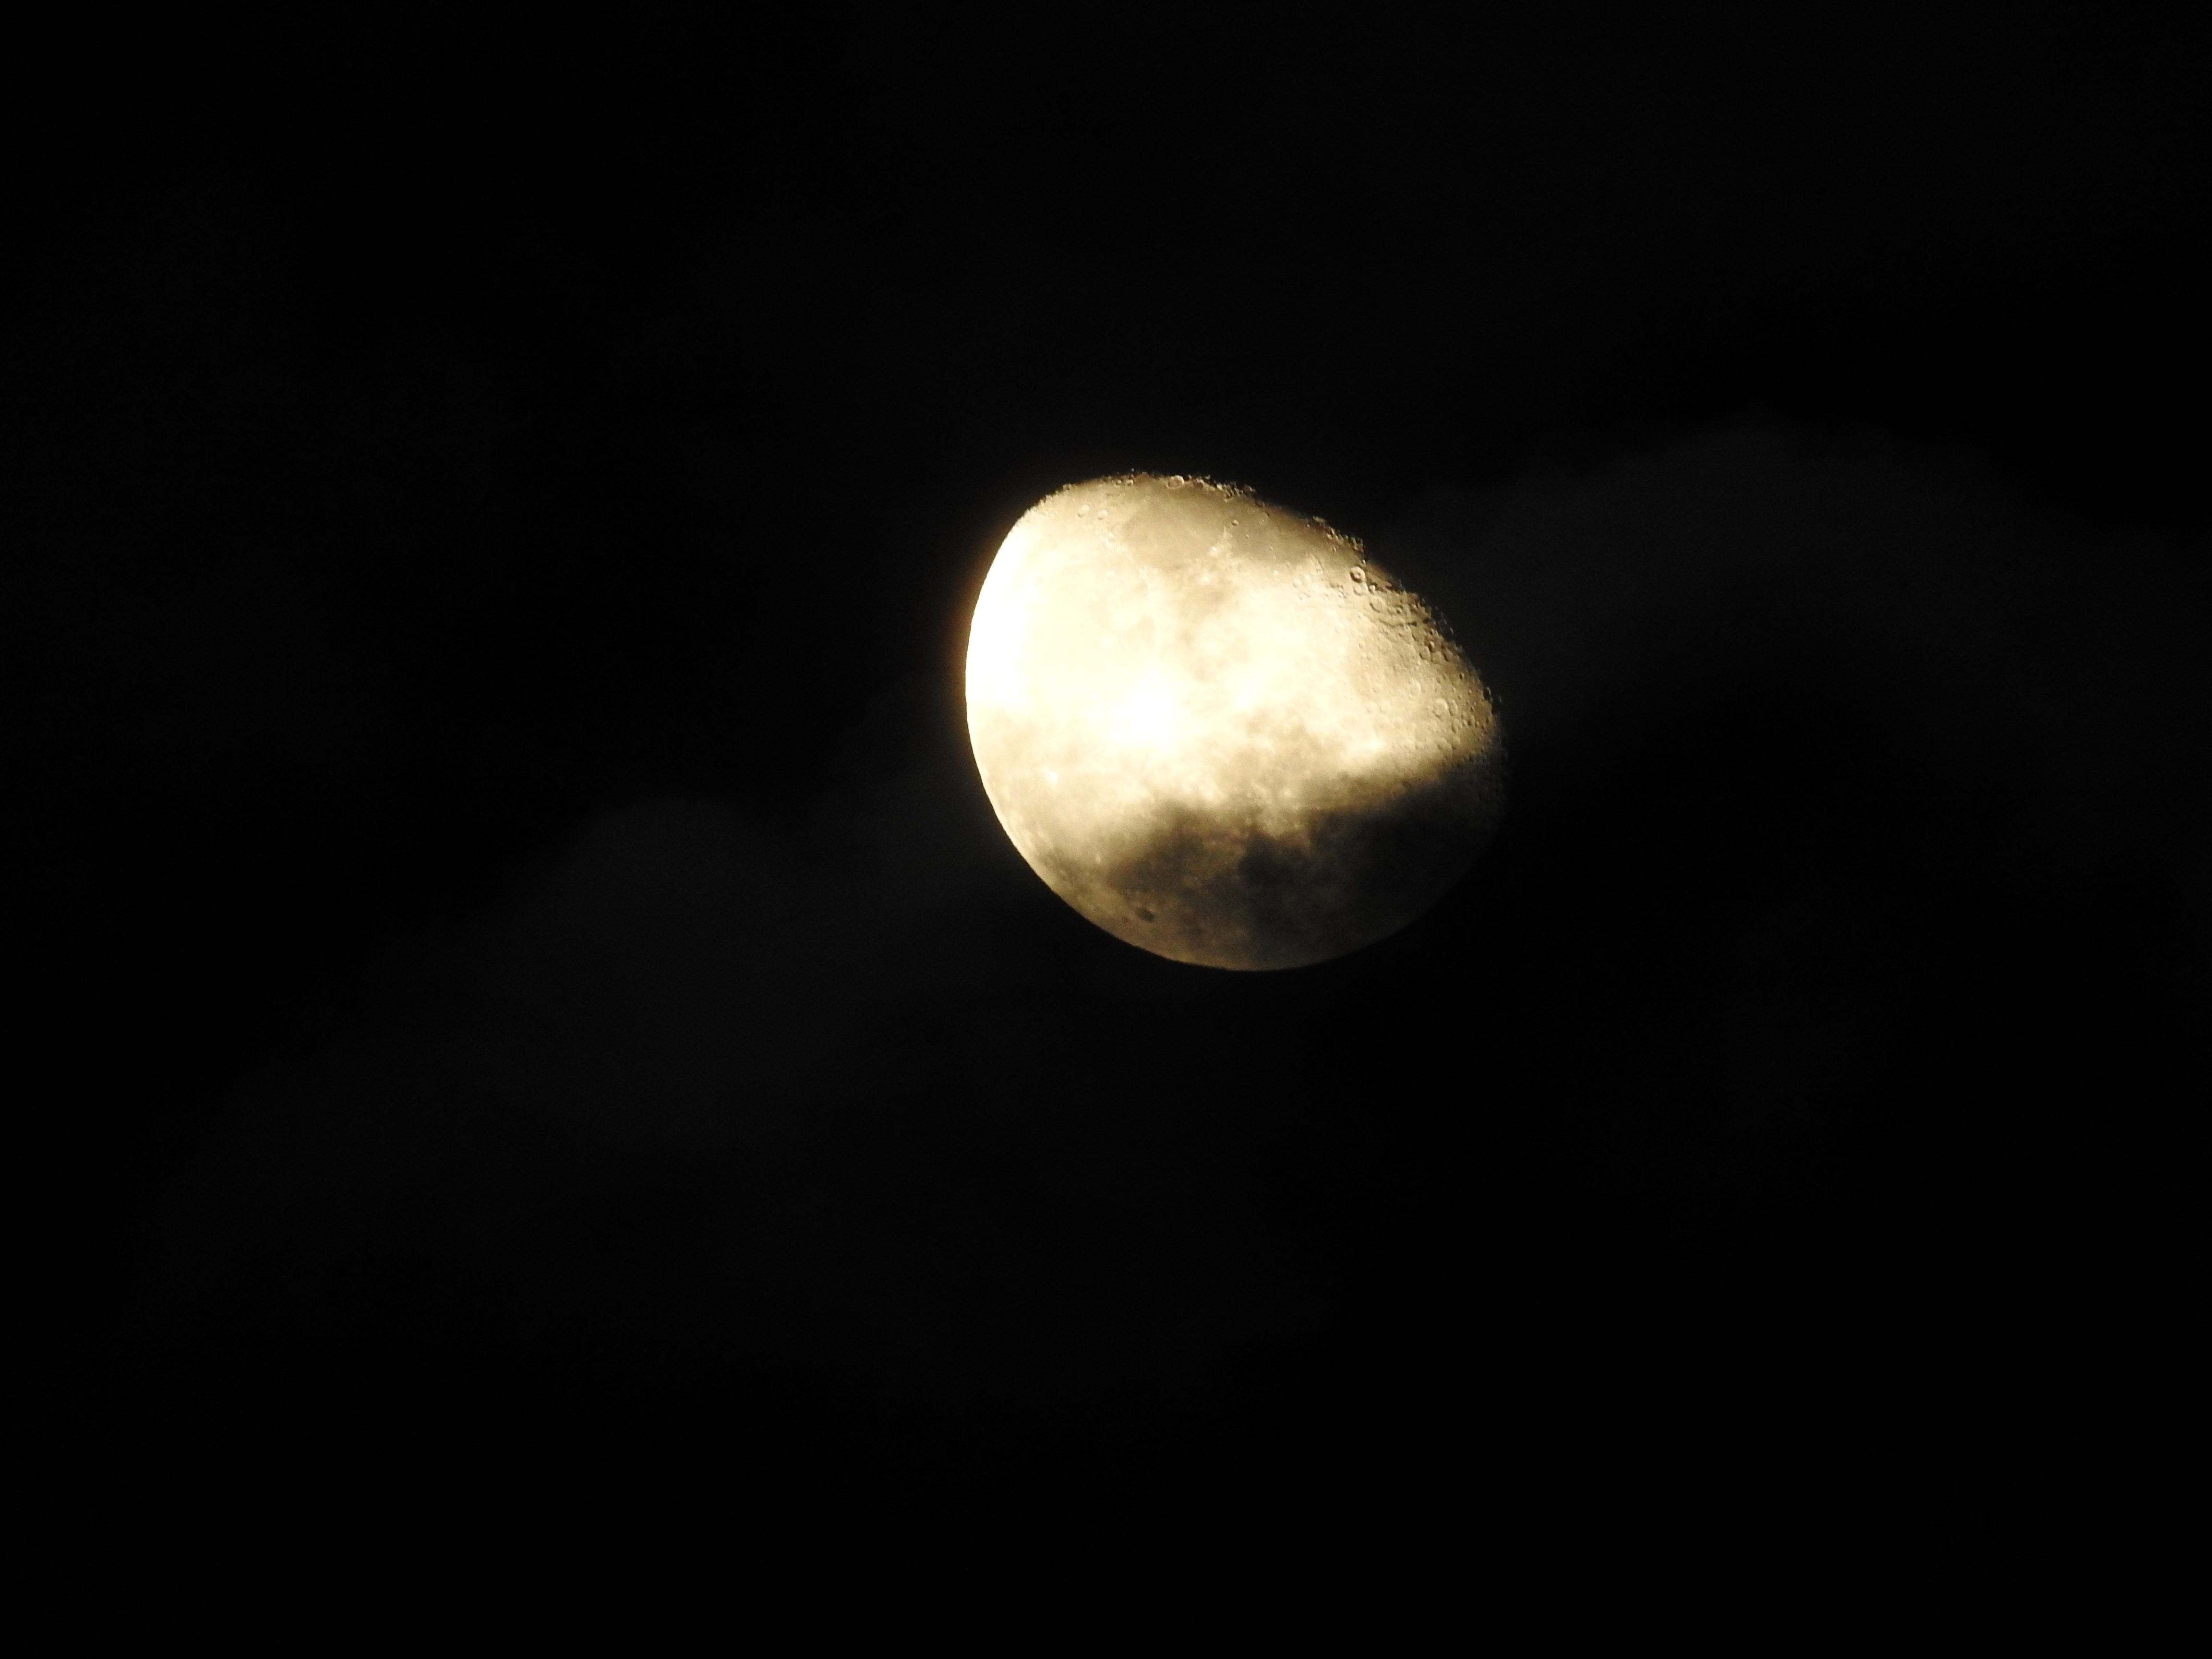
moonlight, moon, cloud, sky, night, light, celestial object, satellite, solar system, orbit, natural environment, atmosphere, astronomical object, darkness, atmospheric phenomenon, astronomy, celestial event, space, midnight, world, beige, monochrome photography, sphere, circle, calm, full moon, science, outer space, planet